Parametric design

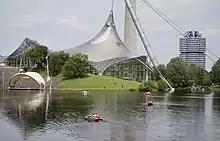
Frei Otto's tensegrity structures, designed for the 1972 Summer Olympics in Munich, are an example of a non-digital parametric process.

German architect Frei Otto also experimented with non-digital parametric processes, using soap bubbles to find optimal shapes of tensegrity structures such as in the Munich Olympic Stadium, designed for the 1972 Summer Olympics in Munich.